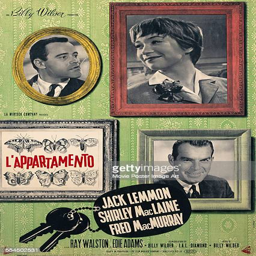
a poster for comedy starring actors